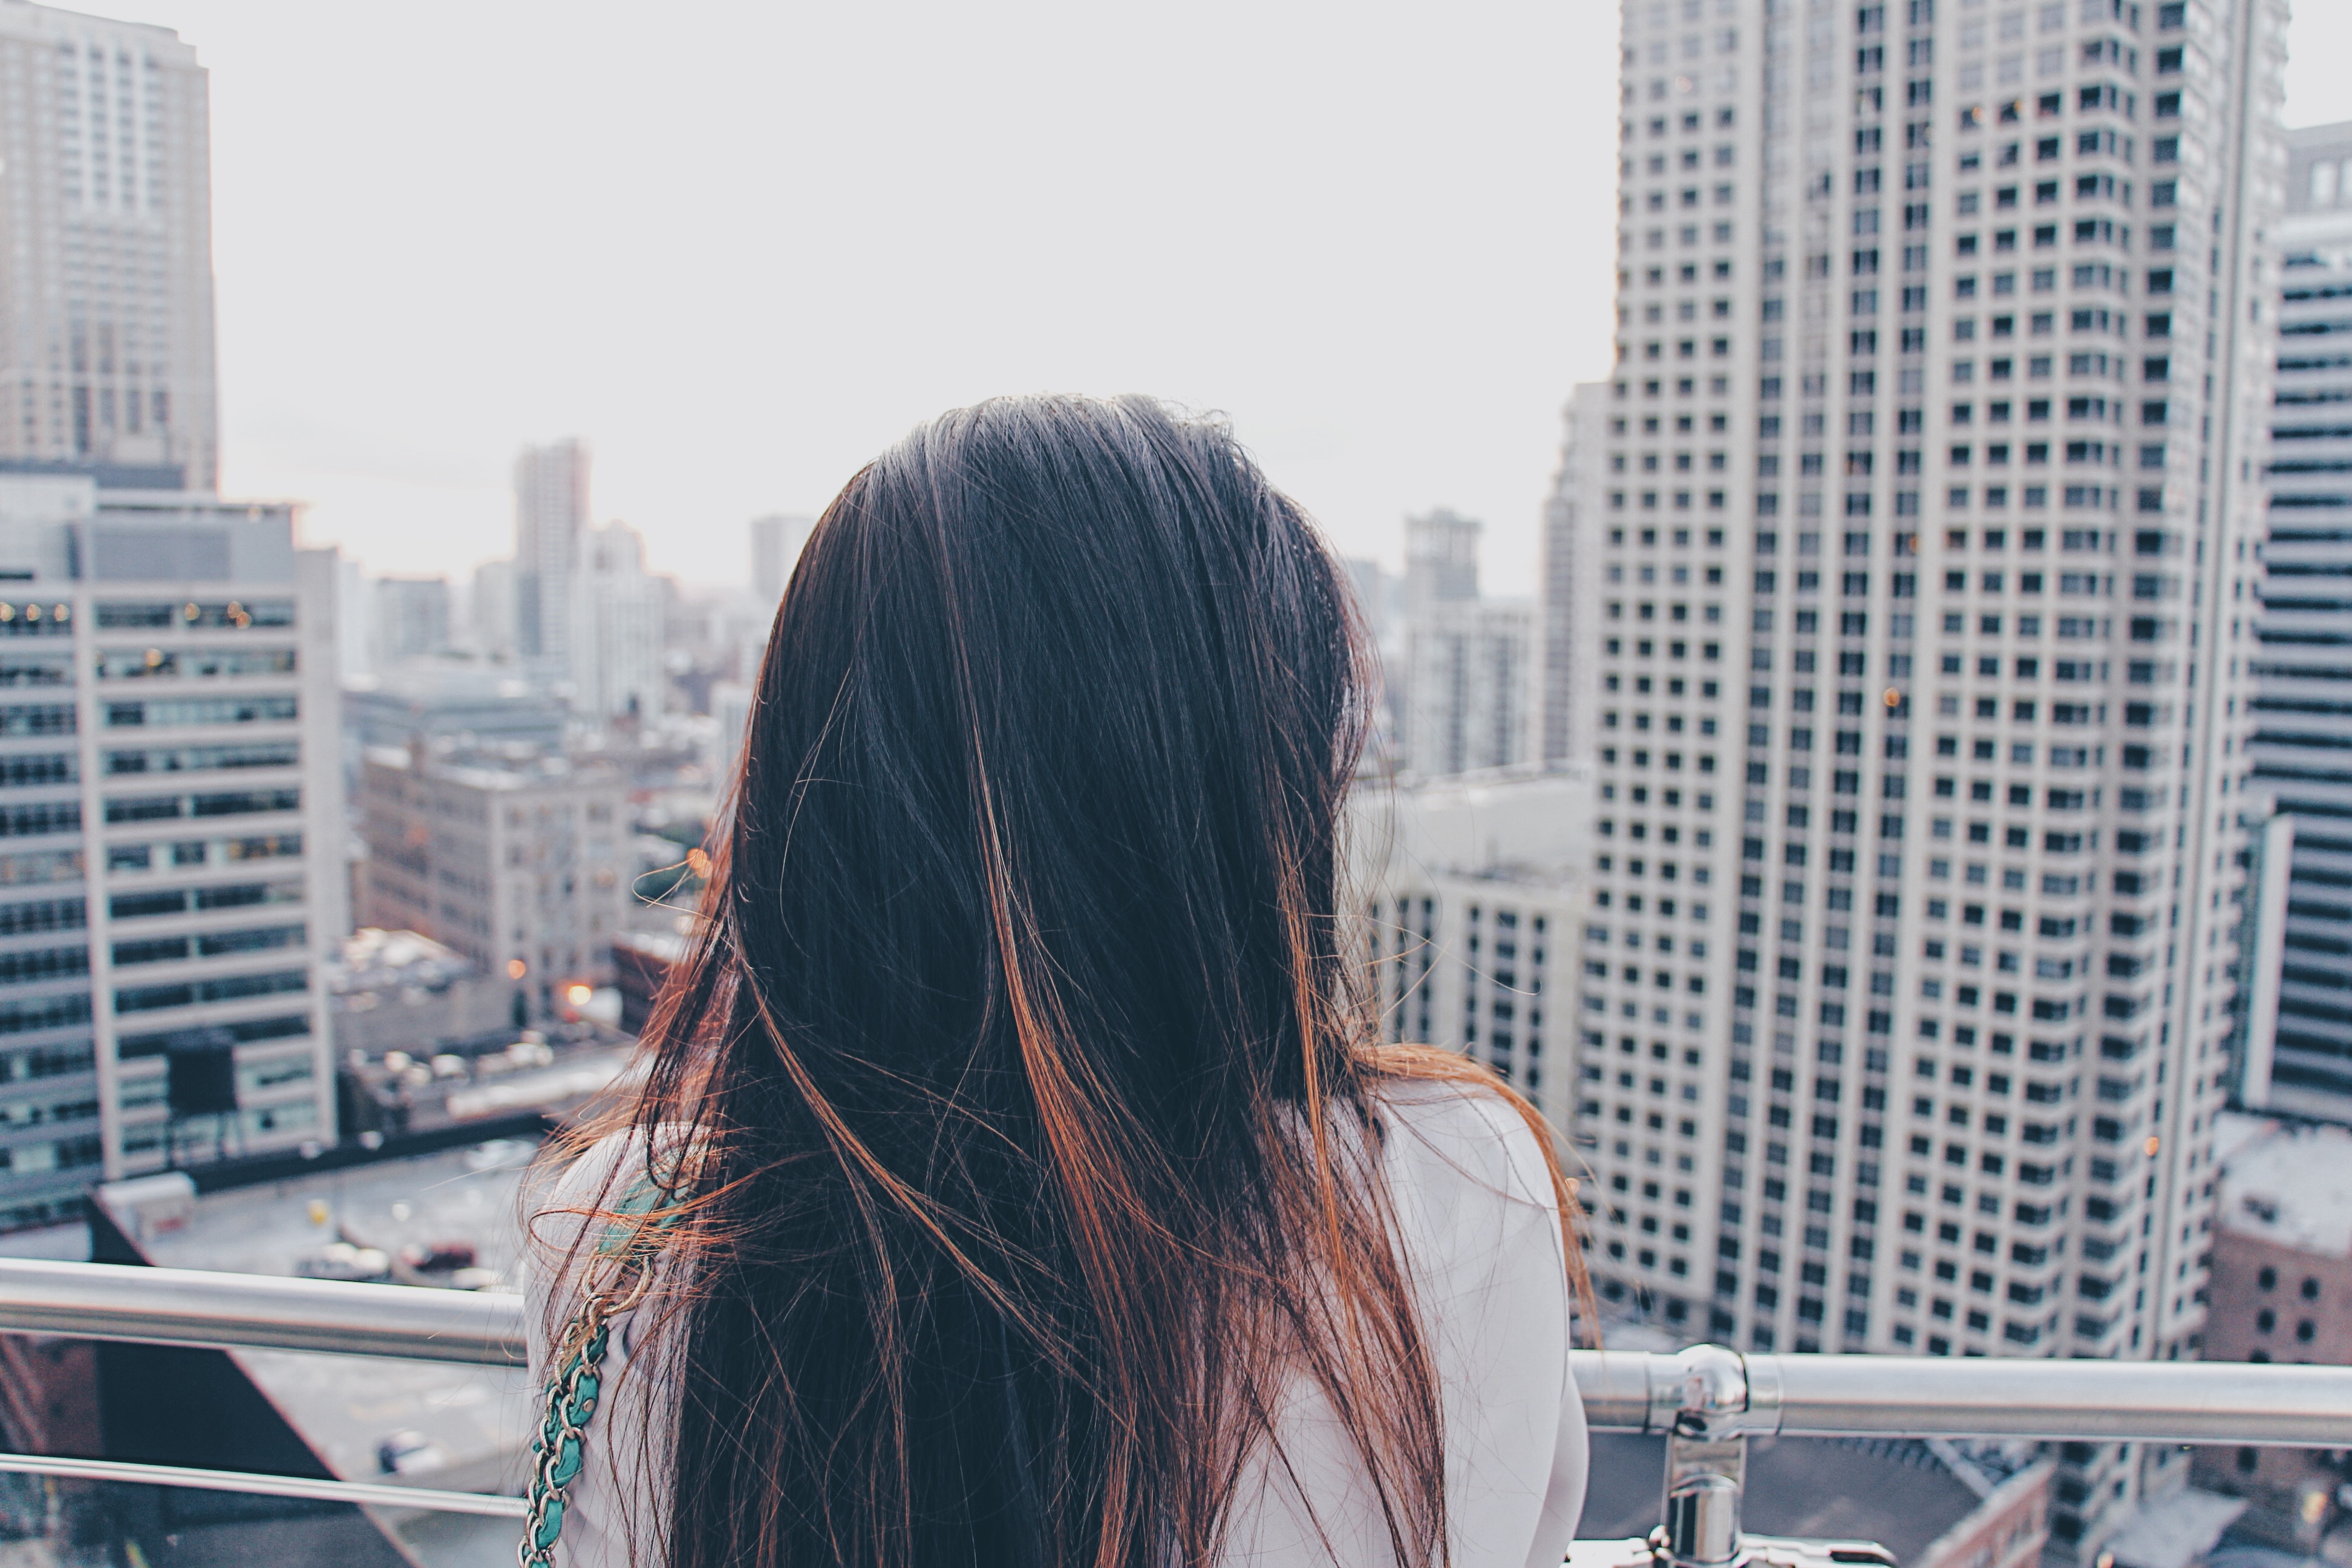
snow, winter, hair, street, spring, color, blue, season, photograph